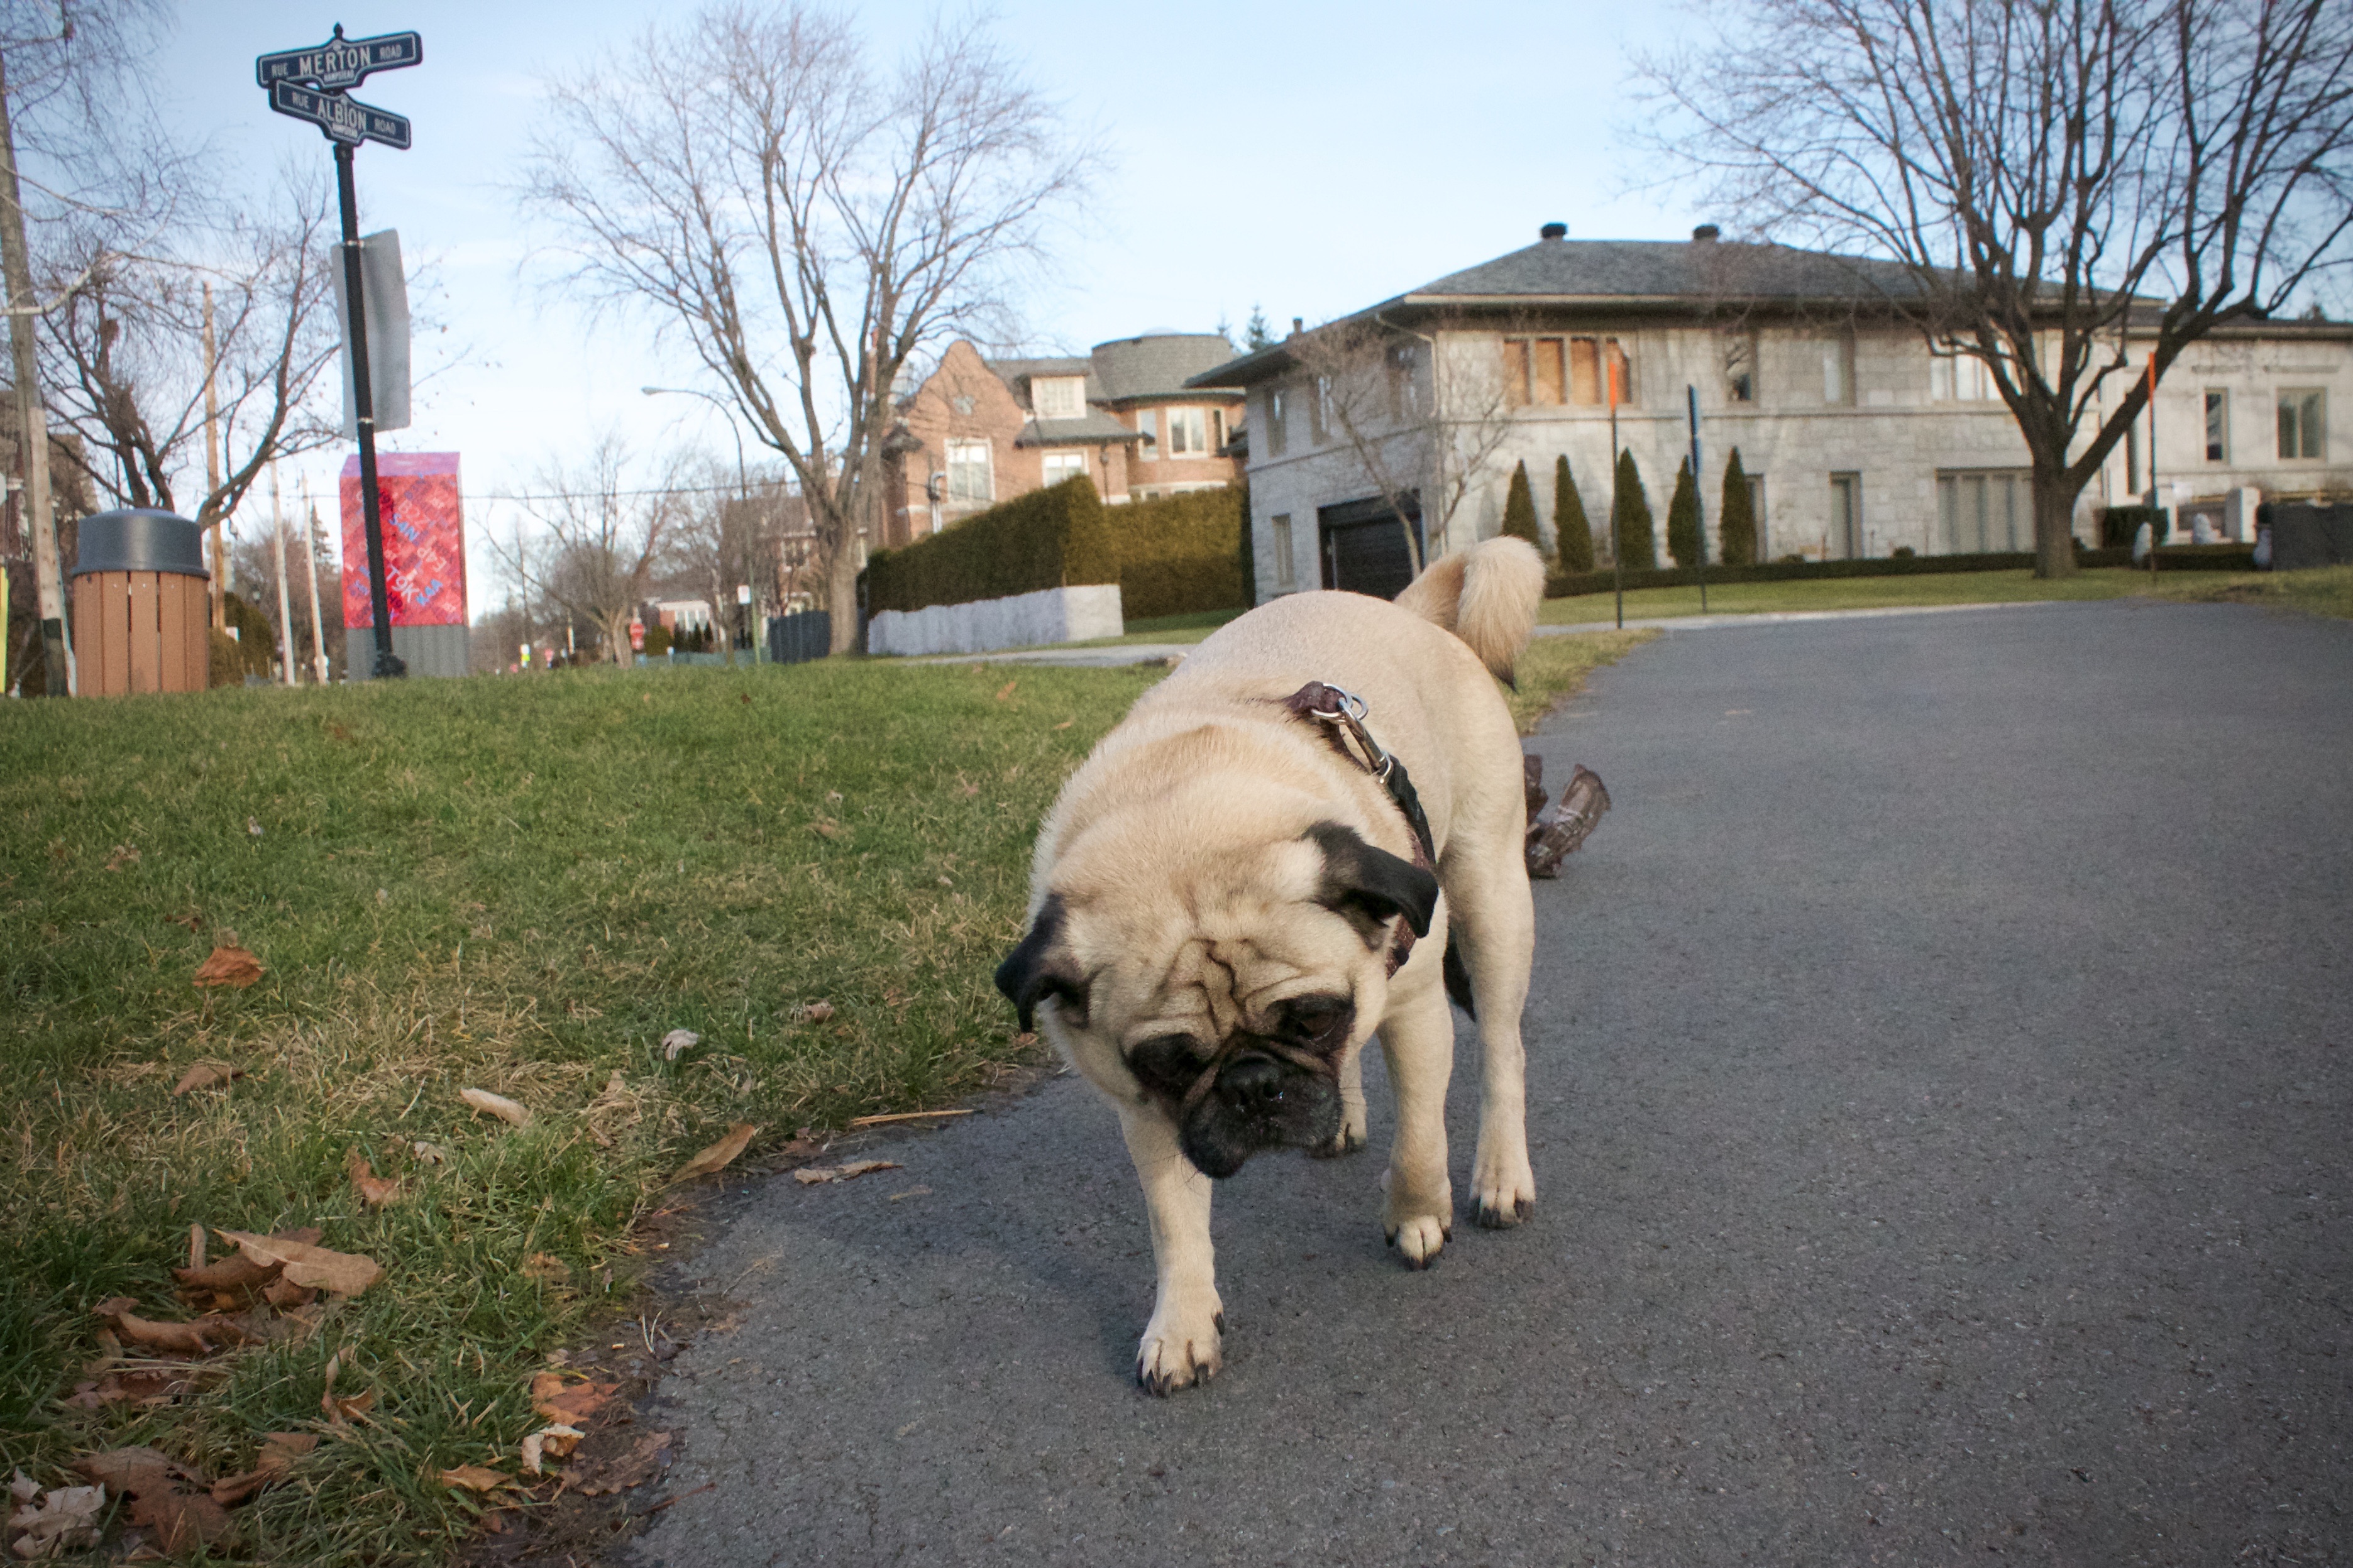
dog, mammal, pug, vertebrate, dog like mammal